Murder of Marta del Castillo

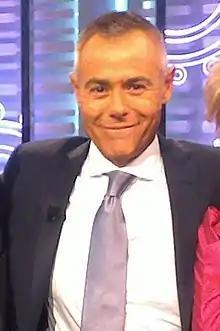
Jordi González, host of 'La Noria'.

On November 14, a taxi driver testified as a surprise witness for the prosecution, claiming he drove Delgado to the apartment "in the first hours of the morning", thus contradicting the testimonies of Delgado and María. When asked why he didn't come forward until the week before, he said that he didn't realize the value of his testimony before then. García's father testified that he sent his son home early and that while he did not check if he was there, as he was at work, his wife did. García's mother said that she arrived home at 1:30 and saw her son asleep in his room. Her testimony was polemic because she had repeatedly requested to delay or cancel her court appearance claiming illness, yet she had been interviewed the week before on Telecinco's prime-time talk show "La Noria", which the network paid money for. In response, Telecinco was subjected to a viewer boycott and all of its sponsors pulled out of the show, leading to the relegation of the programme to an early morning timeslot before its eventual cancelation.